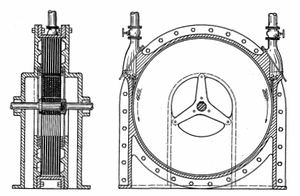
La turbine de Tesla est un type de turbine sans pales breveté par Nikola Tesla en 1913. Elle utilise l'effet de couche limite et non l'impact d'un fluide contre des pales comme c'est le cas dans une turbine conventionnelle. La turbine de Tesla est également connue sous les noms de turbine à couche limite, turbine à cohésion, et en anglais : boundary layer turbine, cohesion-type turbine, et Prandtl layer turbine. Un des souhaits d'application de Tesla pour cette turbine était l'énergie géothermique, qui est décrite dans On Future Motive Power.